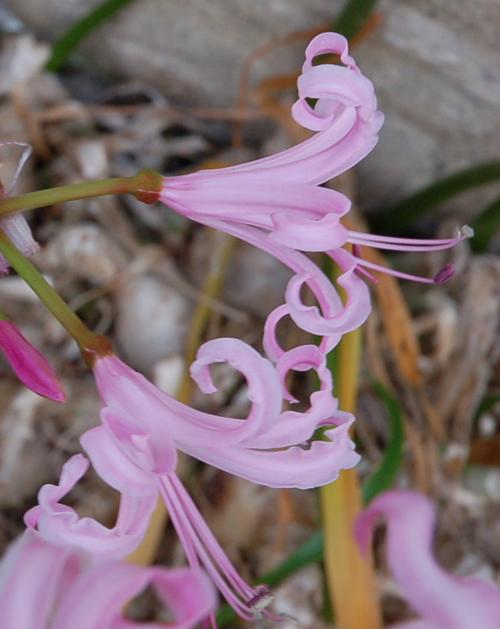
Label: cape flower